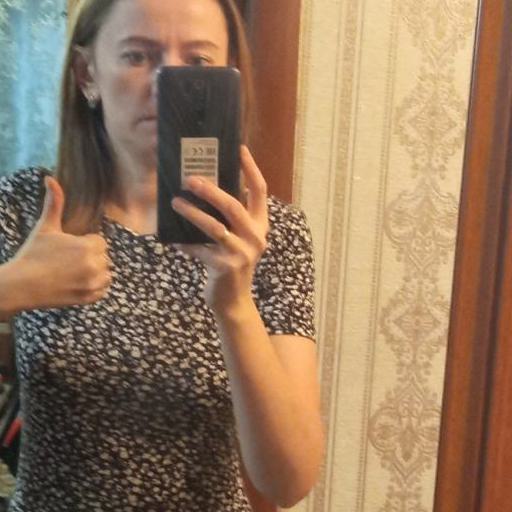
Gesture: no_gesture